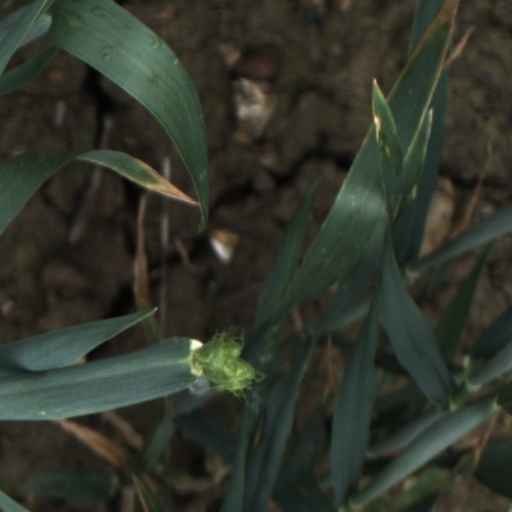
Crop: wheat